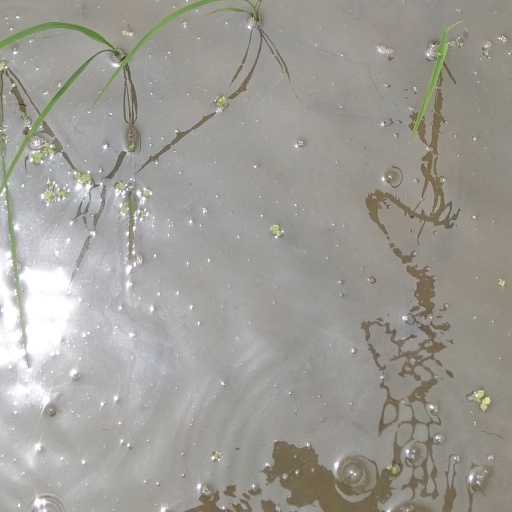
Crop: rice